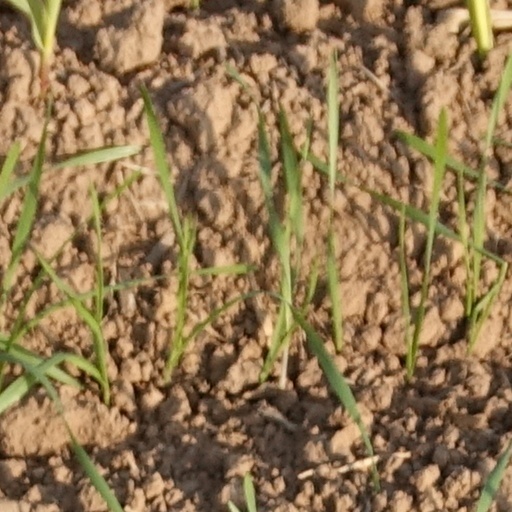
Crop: wheat